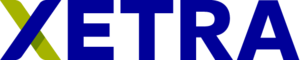
XETRA est une plateforme d'échanges de titres financiers basée à Francfort. Elle a été instaurée pour le Frankfurt Stock Exchange en novembre 1997. L'opérateur boursier de cette plateforme d'échange depuis son lancement jusqu'à aujourd'hui est Deutsche Börse.